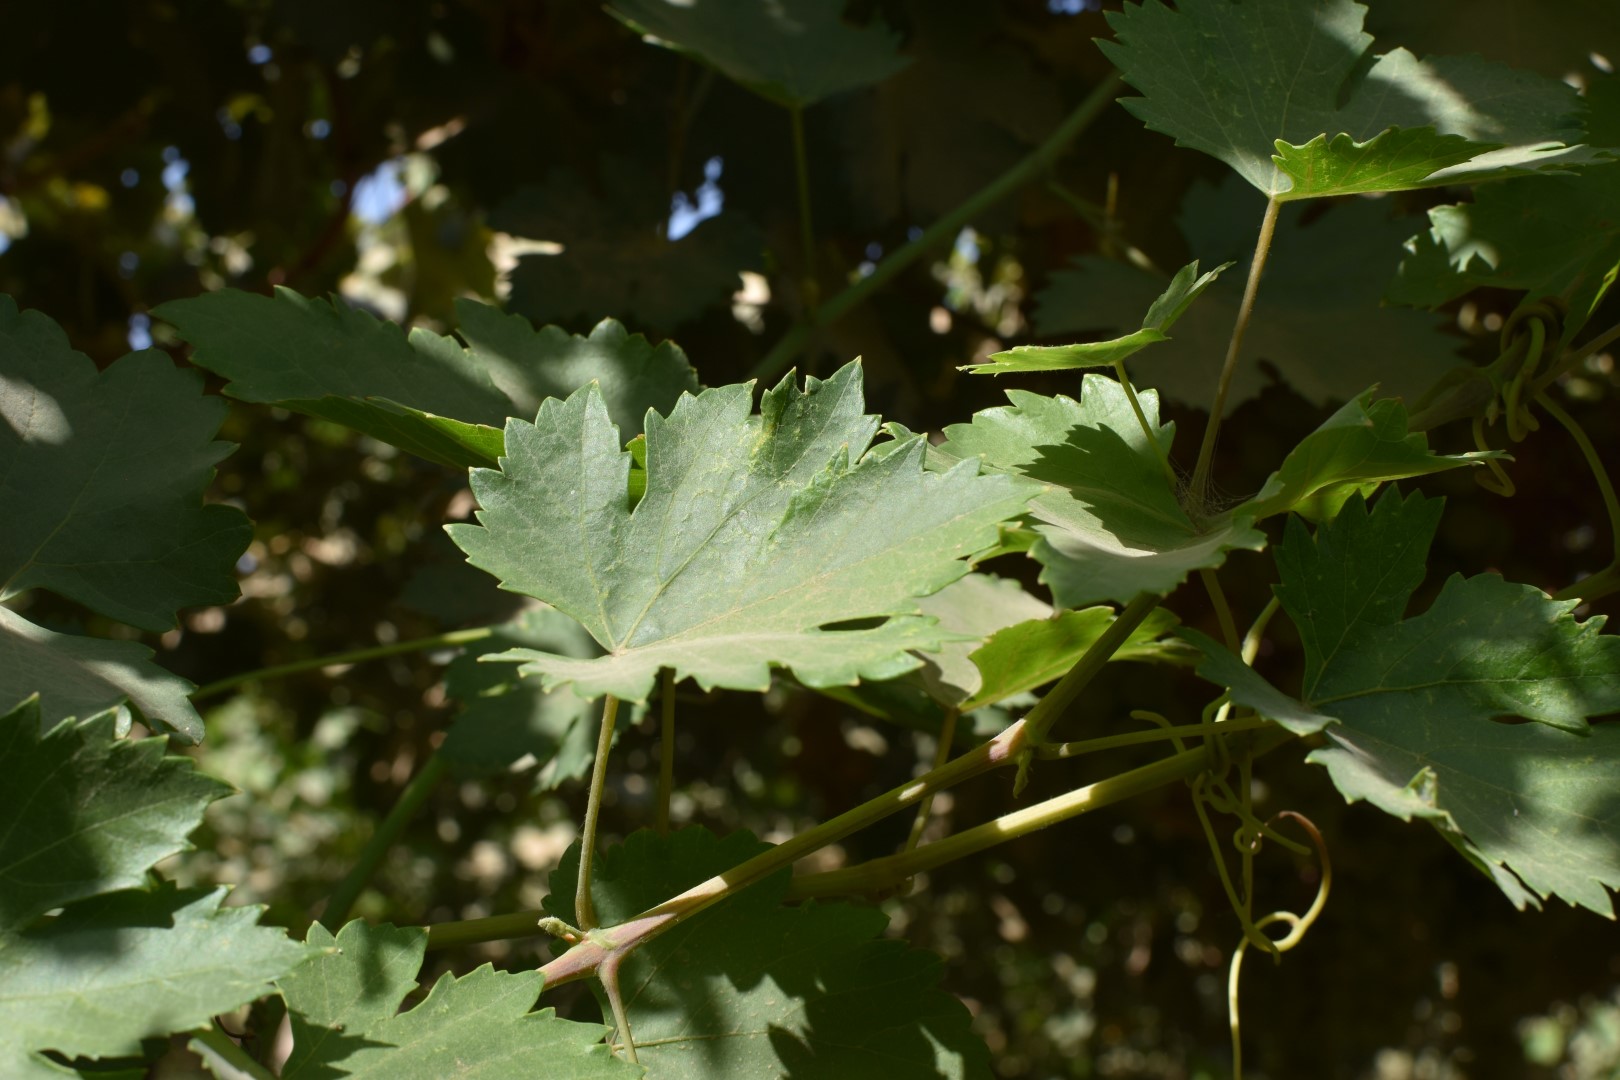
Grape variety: Halawani